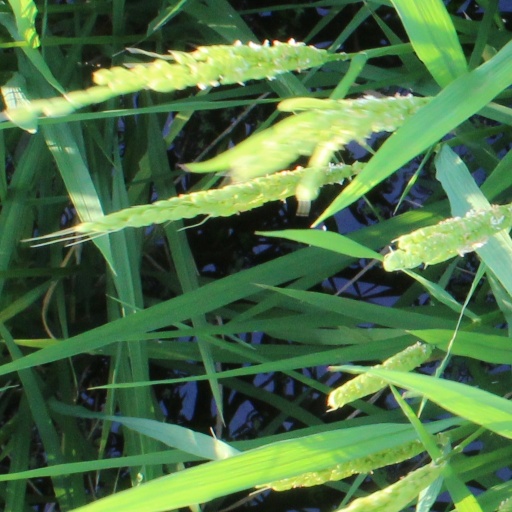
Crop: rice